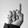
ASL letter: D